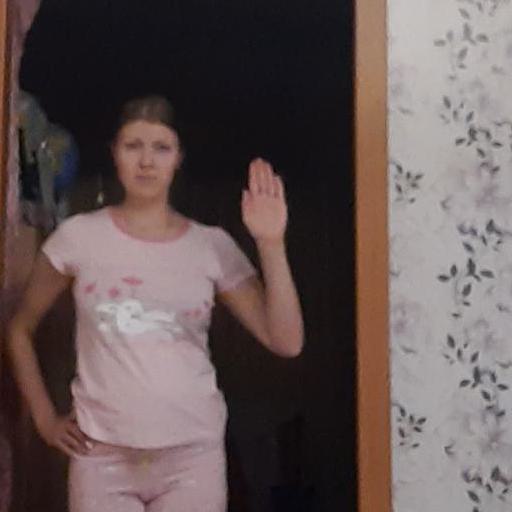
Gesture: stop